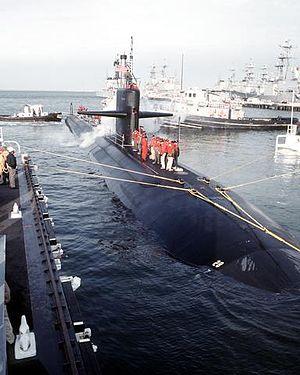
Le USS Memphis (SSN-691) est un sous-marin nucléaire d'attaque américain de classe Los Angeles nommé d'après Memphis au Tennessee. Construit au chantier naval Northrop Grumman de Newport News, il a été commissionné le 17 décembre 1977 et a été retiré du service de l’United States Navy en 2011.